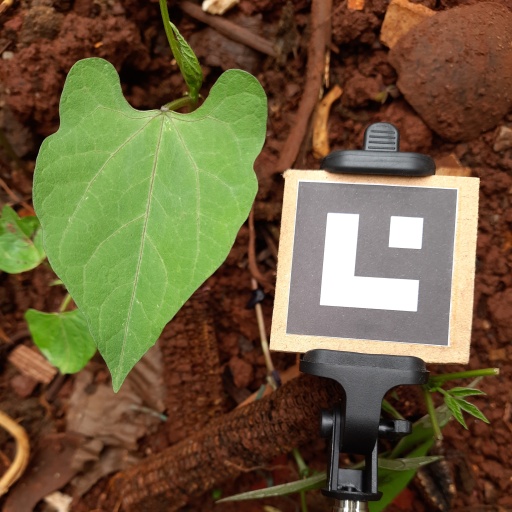
Observations: flat surface, no eating holes, under shade